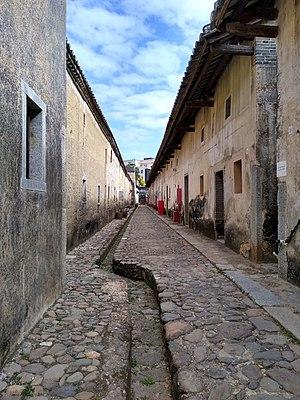
Le tourisme à Shenzhen constitue une importante source de revenus. Deux des principales sources d'attractivité sont les commerces et les parcs à thèmes.